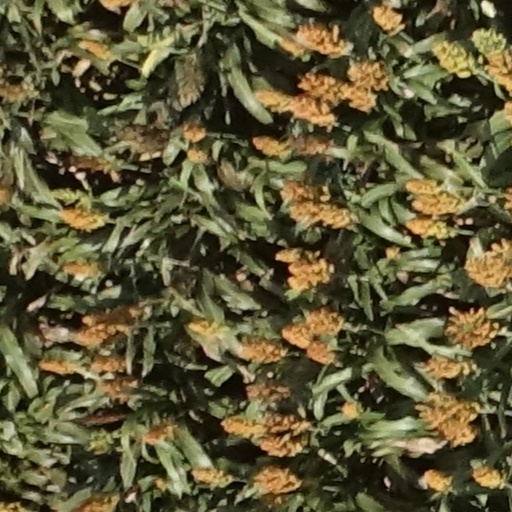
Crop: sorghum